Mr B's Emporium of Reading Delights

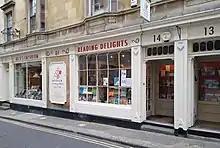
Mr B's Emporium of Reading Delights

Mr B's Emporium of Reading Delights is an independent bookshop based in John Street, Bath, Somerset. It was founded by former lawyer and derivatives trader Nic Bottomley and his wife, Juliette, also a lawyer.